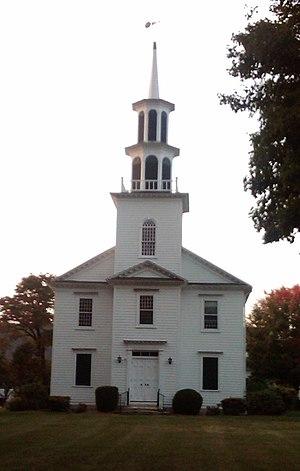
Weston est une ville située dans le comté de Fairfield, dans l'État du Connecticut. Lors du recensement de 2010, sa population s’élevait à 10 179 habitants.